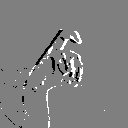
ASL letter: x